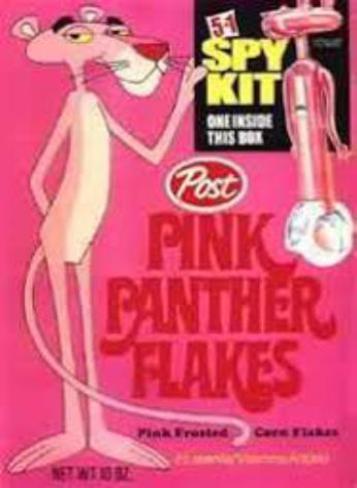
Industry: Leisure